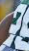
Number: 2